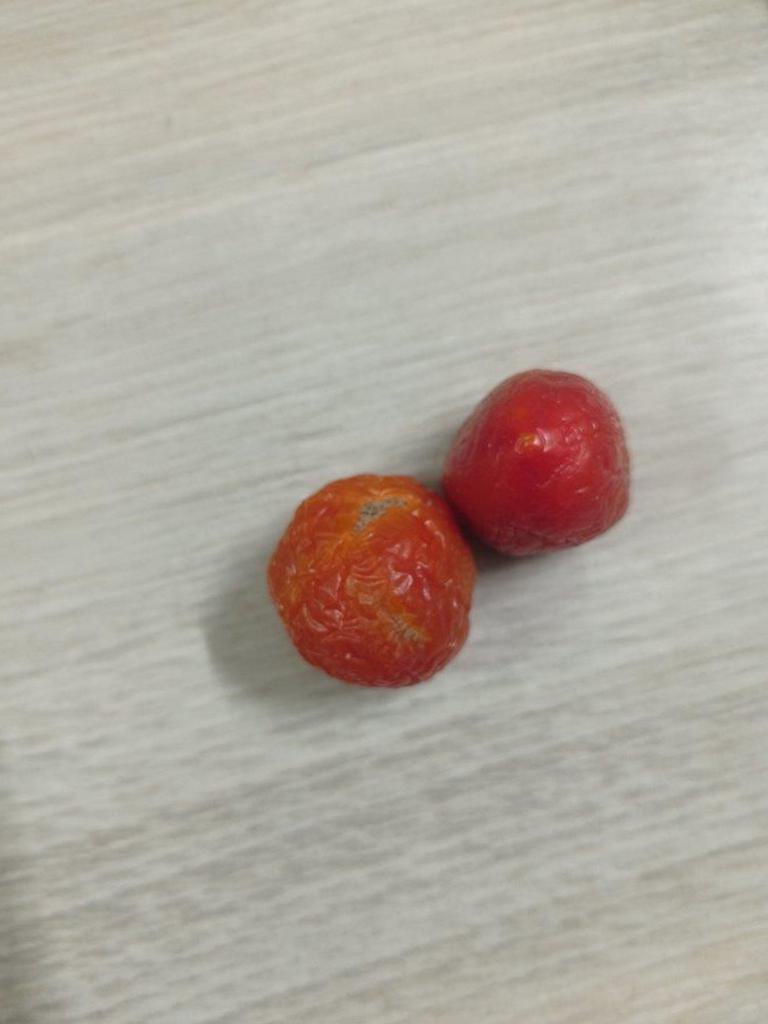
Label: Rotten